Glencullen, County Mayo

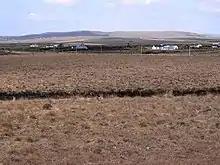
Peatbog at Glencullin Lower

Glencullen (or Glencullin) Lower is not heavily populated, with just 12 residents as of the 2011 census. However, in the 19th century it contained about 40 houses within a radius. In 1842, the road connecting Glencullen with Muingingaun was sanctioned and during the Public works for the Distress in 1847 the road from Glencullen to Bangor was laid, costing £150.